Wrightbus

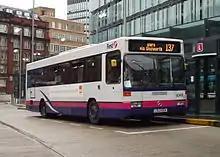
Wright Cityranger bodied Mercedes-Benz O405 at Shudehill Interchange, Manchester in July 2007

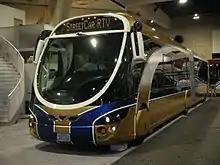
The Wrightbus Streetcar, used on the Las Vegas Strip and Downtown Express (SDX) route

In 1997, an order for 25 Wright Crusader-bodied Dennis Darts was delivered to Australian operator ACTION. Between 2003 and 2006, Hong Kong operator Kowloon Motor Bus received a total of 164 Wrightbus three-axle double-deckers; 100 of them were on Volvo Super Olympian and 64 of them were on Volvo B9TL chassis. In 2009, Kowloon Motor Bus had ordered a total of 291 buses, including one demonstrator with two-axle, and all buses were in service in 2012. In 2010, the first of 450 Wright Eclipse Gemini 2-bodied Volvo B9TLs was delivered to SBS Transit, Singapore till end 2012.